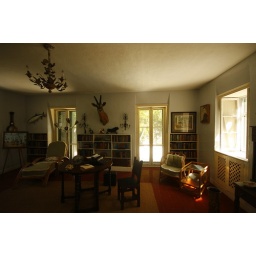
Note the sleepy 6-toed cat in his sitting chair.